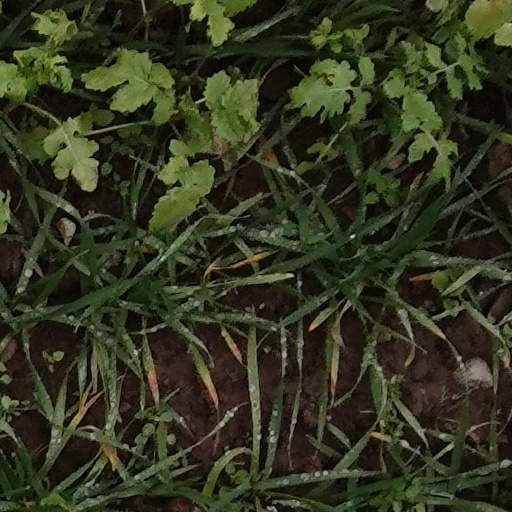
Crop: wheat